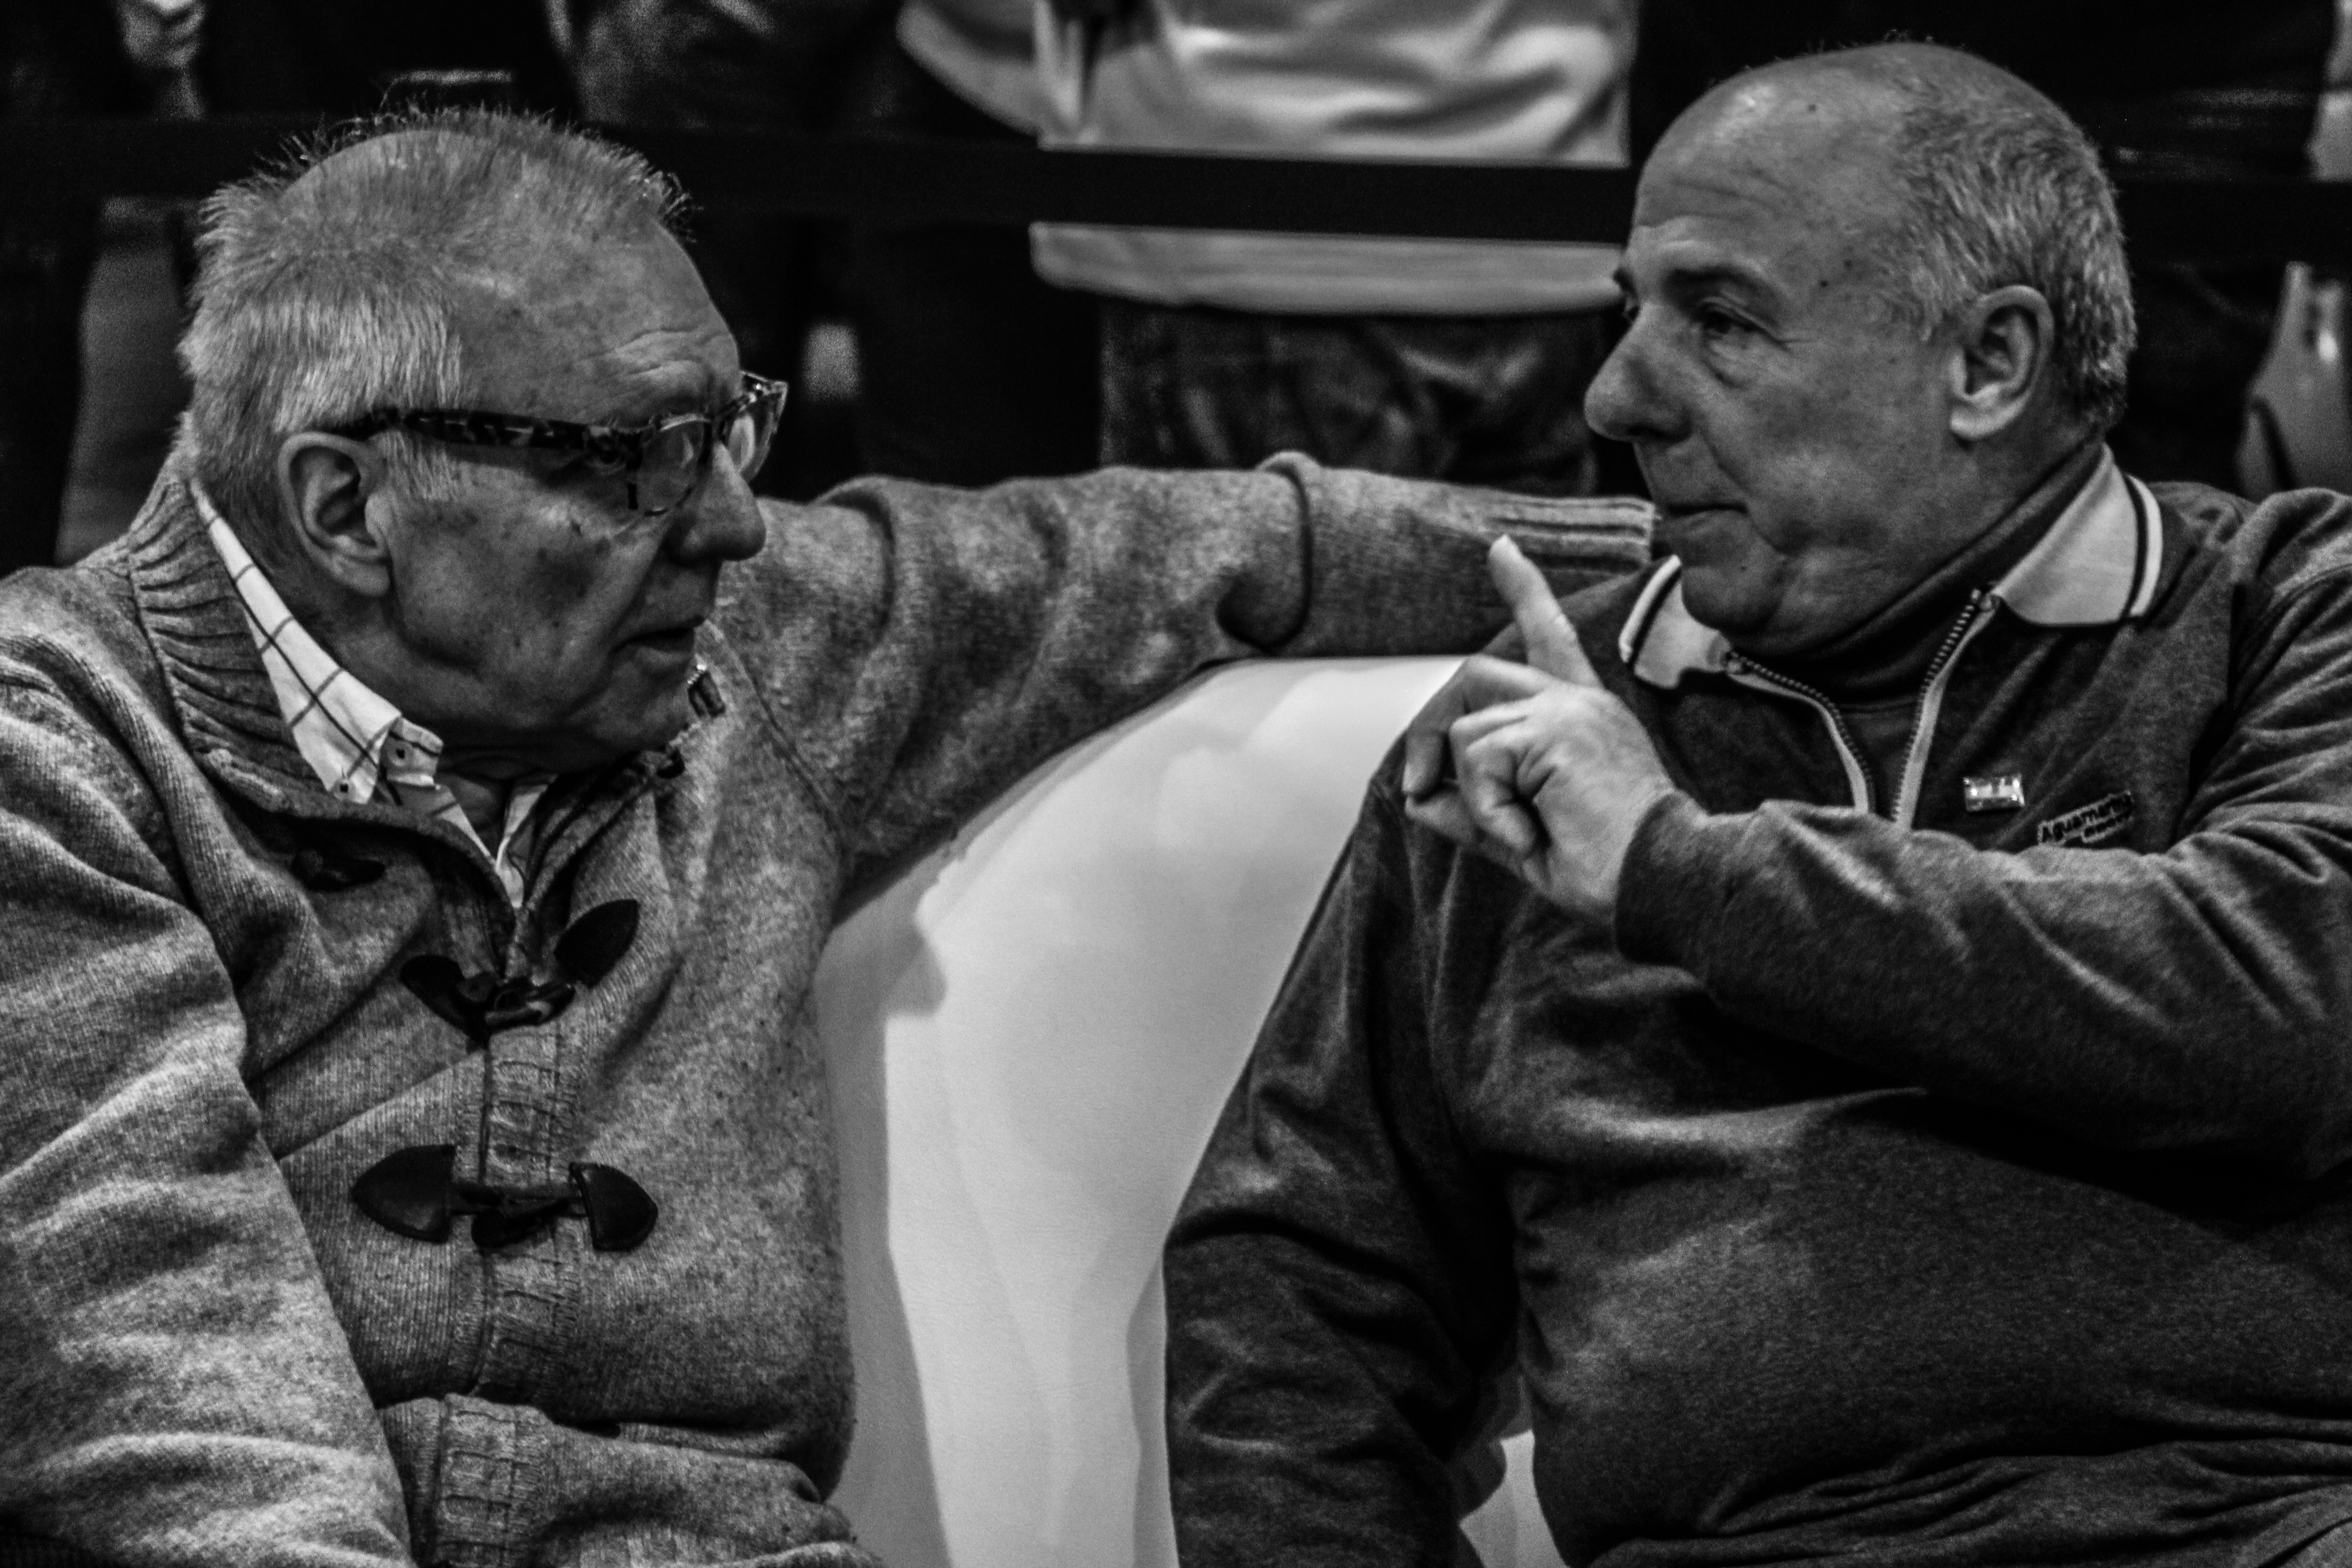
man, person, black and white, people, old, monochrome, blackandwhite, friends, streetphoto, buenosaires, monochrome photography